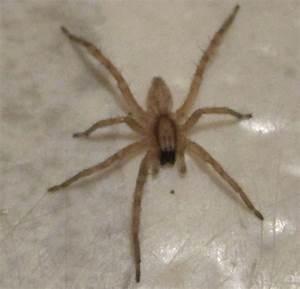
spider